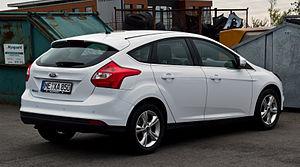
La Ford Focus est une automobile compacte produite par le constructeur américain Ford depuis 1998. Il s'agit de l'un des modèles les plus vendus au monde avec 16 millions d'unités produites pour les trois premières générations, dont 7 millions en Europe.